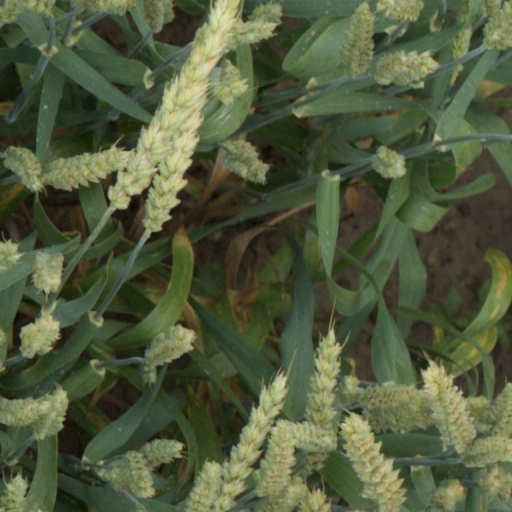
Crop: wheat